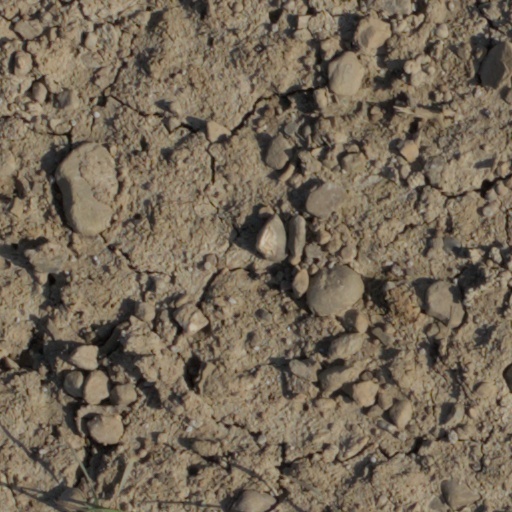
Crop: wheat